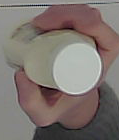
Product: heinz_mayo